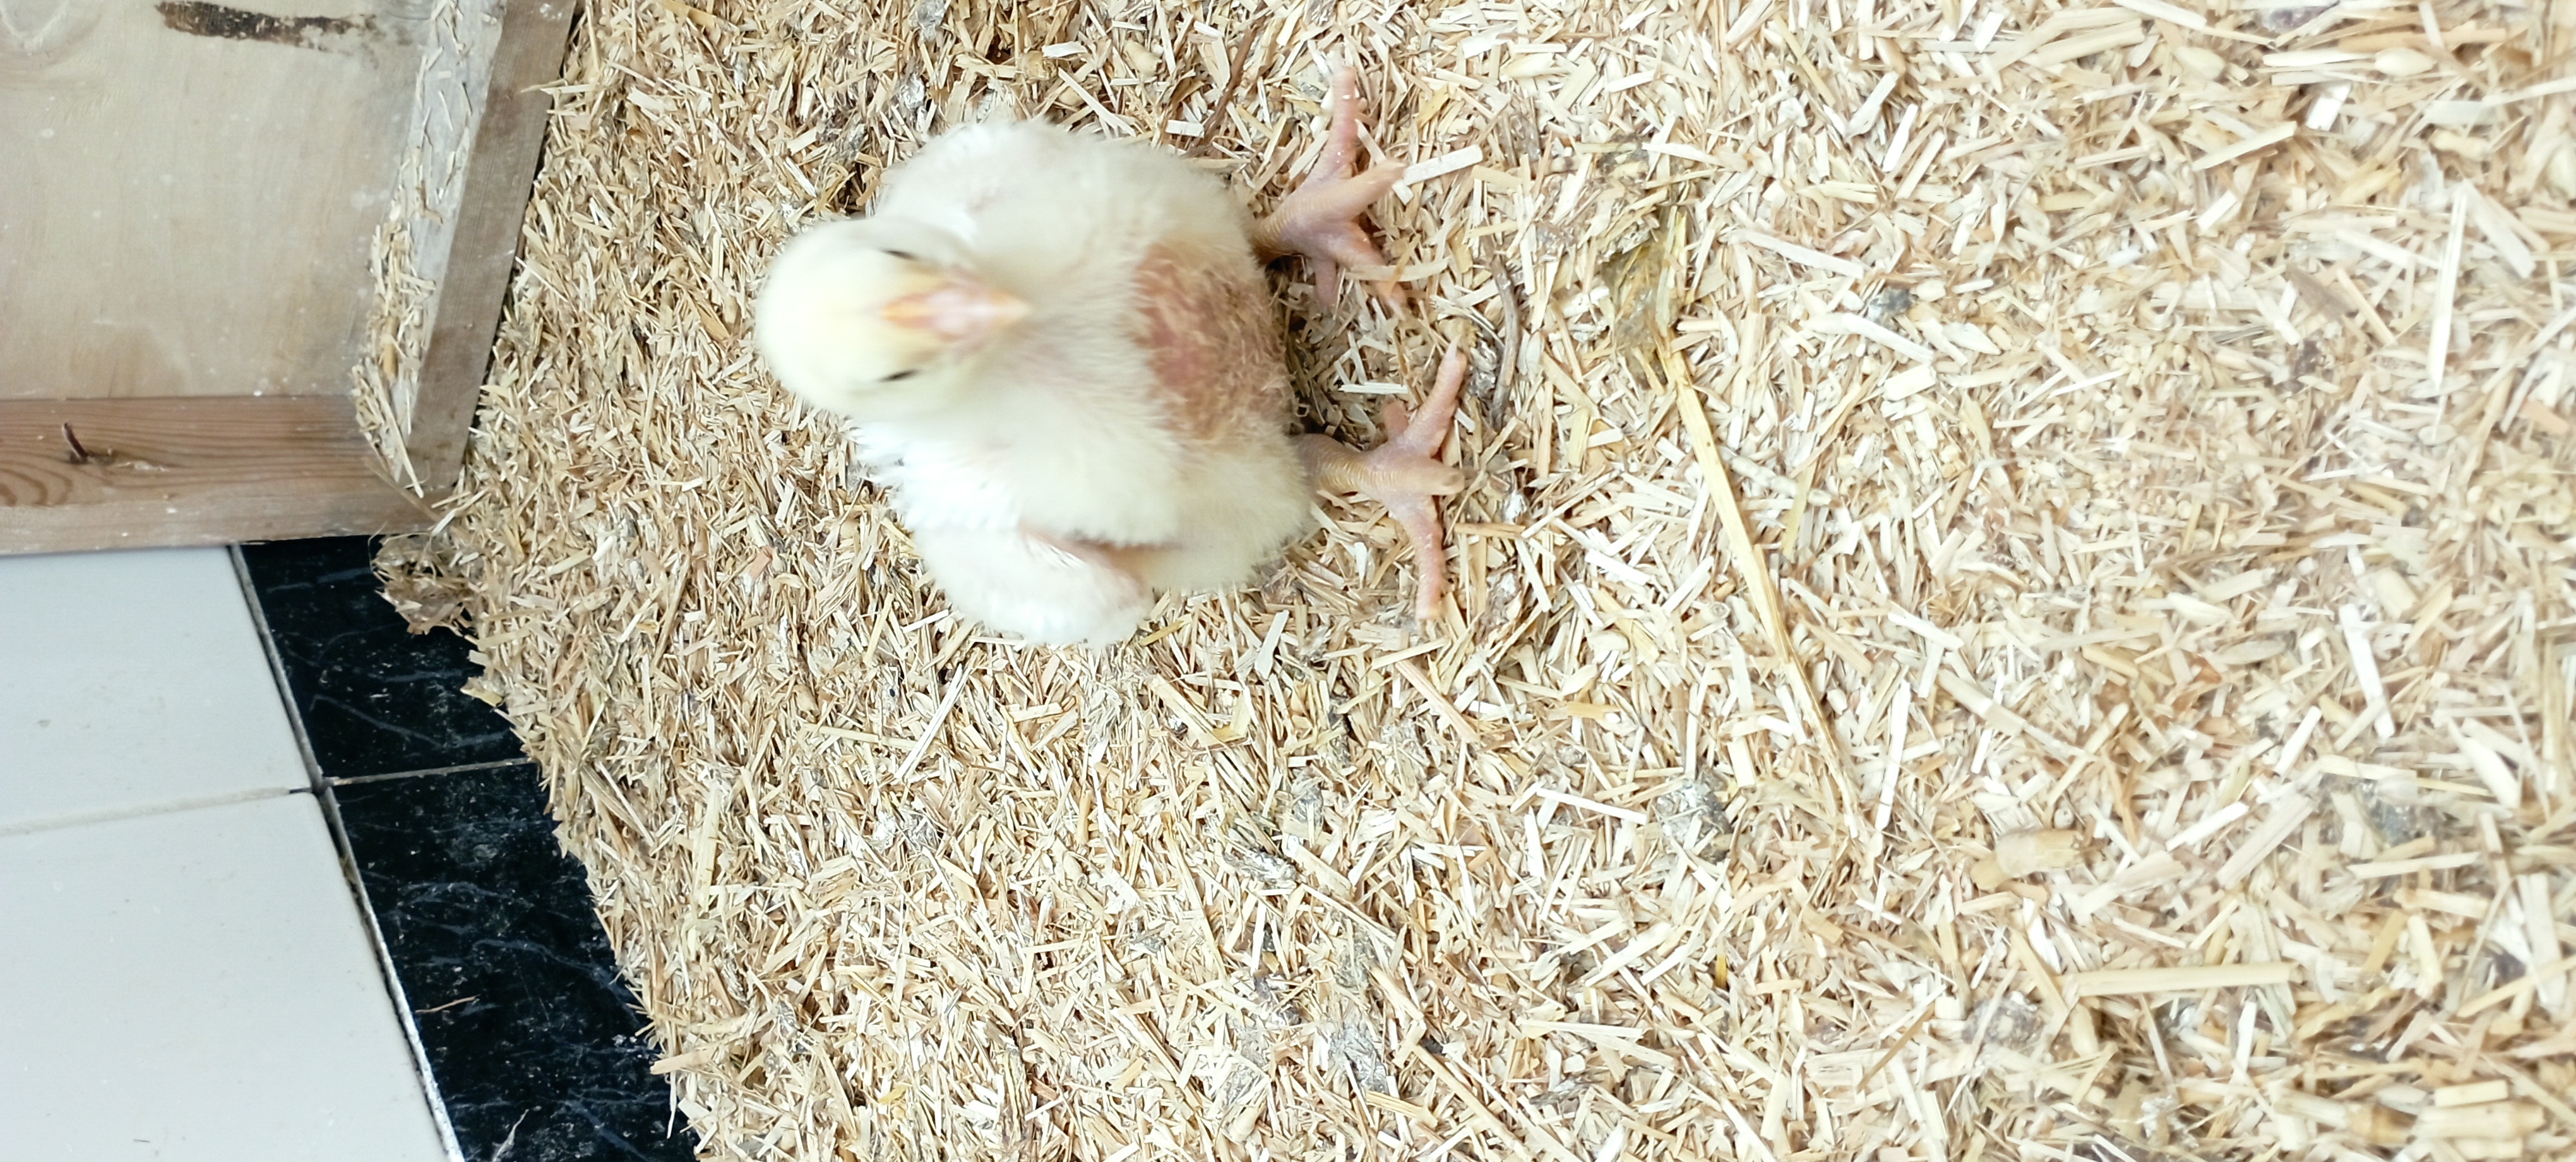
Weight: 350 g